53rd Armoured Regiment (India)

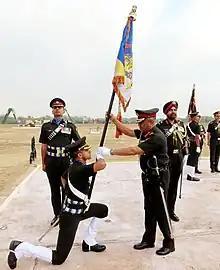
General Manoj Pande, COAS, presenting the prestigious ‘President’s Standards’ to 53 Armoured Regiment

The Chief of Army Staff, General Manoj Pande presented the President's Standards to the regiment at Suratgarh military station on 25 March 2023.